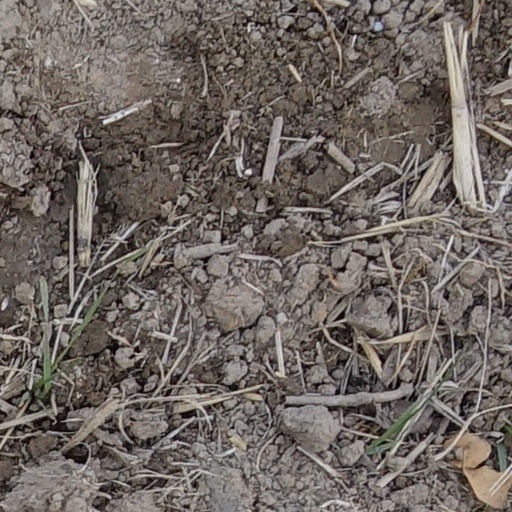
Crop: wheat